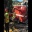
Label: ambulance